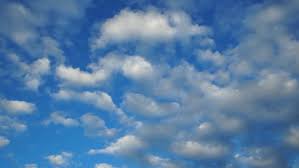
Weather: cloudy or overcast